Council House, Birmingham

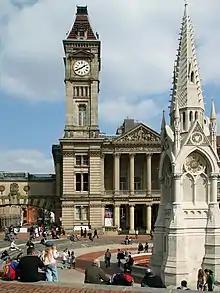
Birmingham Museum and Art Gallery & the clock tower, Big Brum

Thomason's design was chosen; his design featured a central section with a huge hexastyle Corinthian order porte-cochere carrying a balcony with an arch and tympanum high above, flanked by piers and columns which in turn carried a large carved pediment. However, amendments to the art gallery entrance and clock tower were made. The clock and tower are known locally as "Big Brum". Construction commenced on the building in 1874 when the first stone was laid by the then mayor Joseph Chamberlain. The building was completed in 1879 and cost £163,000. A debate was held to decide the name of the building: the options were the Municipal Hall, Council House and Guildhall.